Thomas Boehm (biologist)

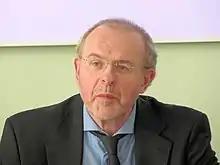
Boehm in 2018

Thomas Boehm (born 21 July 1956 in Gelnhausen) is a German immunologist. He is a Director of the Max Planck Institute for Immunobiology and Epigenetics in Freiburg im Breisgau. He has won a variety of prizes for his research work.